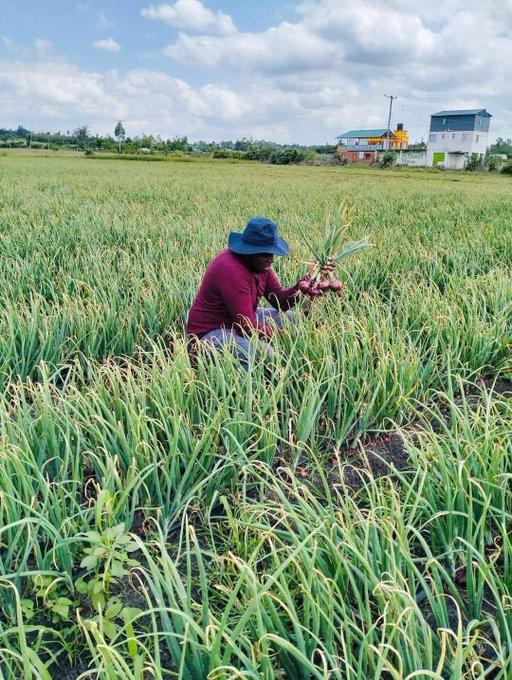
Mkulima moja aliopo shambani akiwa anafanya shughuli za mavuno katika shamba lake. mazao yaliyoota katika shamba lake hufahamika kwa jina maarufu kama vitunguu maji. eneo la shamba linaonekana kama karibu na majengo ambayo ni makazi ya watu.